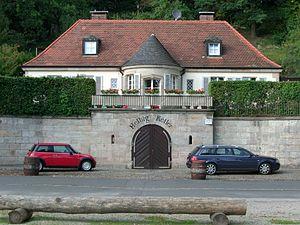
La Bergkirchweih, ou en abrégé le Berg ou Berch, est une fête qui a lieu en Moyenne-Franconie à Erlangen chaque année à la Pentecôte. C'est la plus ancienne kermesse allemande, qui remonte en effet à 1755, et qui attire chaque année plus d'un million de personnes.